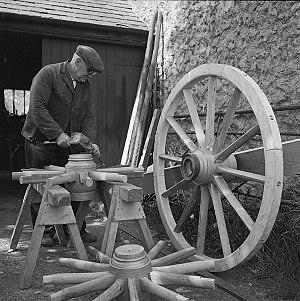
Une roue est une pièce mécanique de forme circulaire tournant autour d'un axe passant par son centre. La roue est l'une des huit machines simples, et, de ce fait, est utilisée sous de très nombreuses formes.